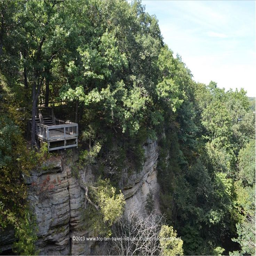
a scenic overlook of the canyons .